Anglo-Saxon paganism

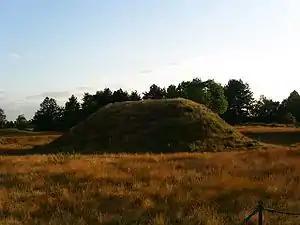
One of the burial mounds at Sutton Hoo

Archaeological investigation has displayed that structures or buildings were built inside a number of pagan cemeteries, and as David Wilson noted, "The evidence, then, from cemetery excavations is suggestive of small structures and features, some of which may perhaps be interpreted as shrines or sacred areas". In some cases, there is evidence of far smaller structures being built around or alongside individual graves, implying possible small shrines to the dead individual or individuals buried there.